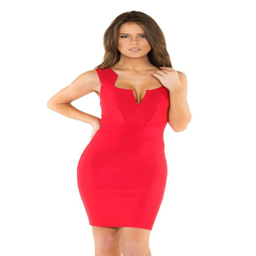
paint the town red with your beau !